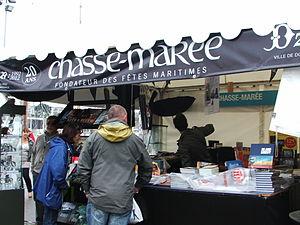
stand du chasse marée quai malbert
Chasse-Marée est un magazine français qui paraît neuf fois par an, et une maison d'édition, créé en 1981 par la société coopérative ouvrière de production Le Chasse-Marée à Douarnenez.